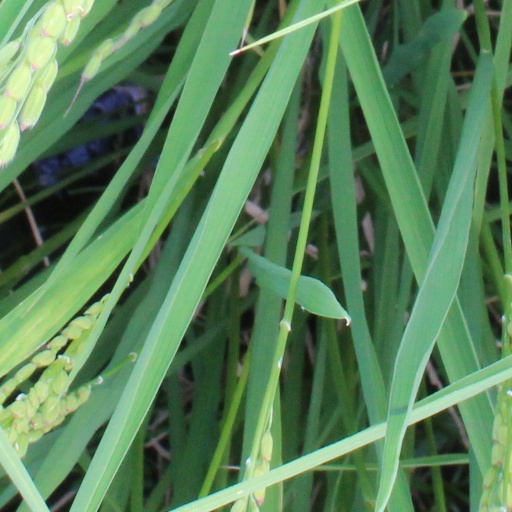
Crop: rice